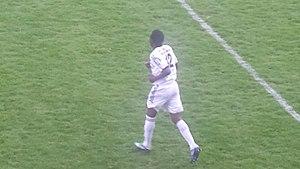
Oscar Olou lors du match Arras / Romorantin, le 25 avril 2015, au Stade Degouve-Brabant d'Arras, comptant pour la vingt-sixième journée du championnat de France amateur de football ou CFA (quatrième division française).
Oscar Olou est un footballeur béninois né le 16 novembre 1987. Il joue au poste de milieu de terrain.